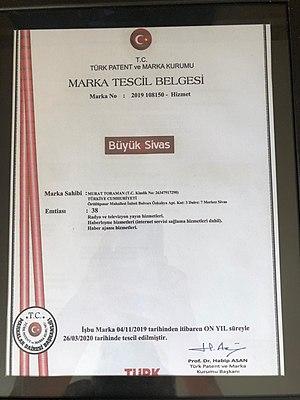
Buyuksivas.com est un site d'actualités d'actualités en turc créé en 2013